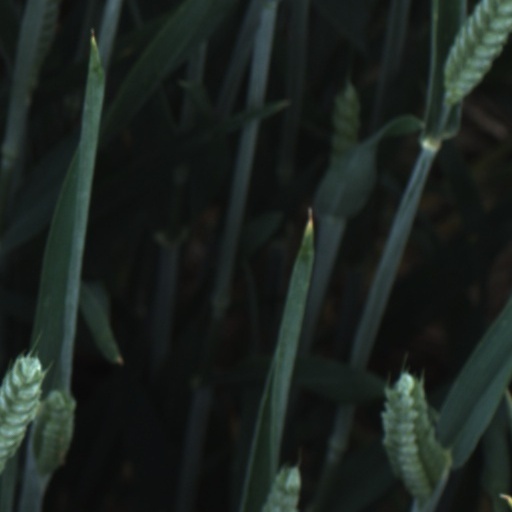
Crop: wheat